Chemical bond

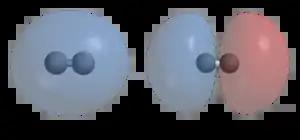
Covalent bonding of two hydrogen atoms to form a hydrogen molecule, . In (a) the two nuclei are surrounded by a cloud of two electrons in the bonding orbital that holds the molecule together. (b) shows hydrogen's antibonding orbital, which is higher in energy and is normally not occupied by any electrons.

A chemical bond is the association of atoms or ions to form molecules, crystals, and other structures. The bond may result from the electrostatic force between oppositely charged ions as in ionic bonds or through the sharing of electrons as in covalent bonds, or some combination of these effects. Chemical bonds are described as having different strengths: there are "strong bonds" or "primary bonds" such as covalent, ionic and metallic bonds, and "weak bonds" or "secondary bonds" such as dipole–dipole interactions, the London dispersion force, and hydrogen bonding.